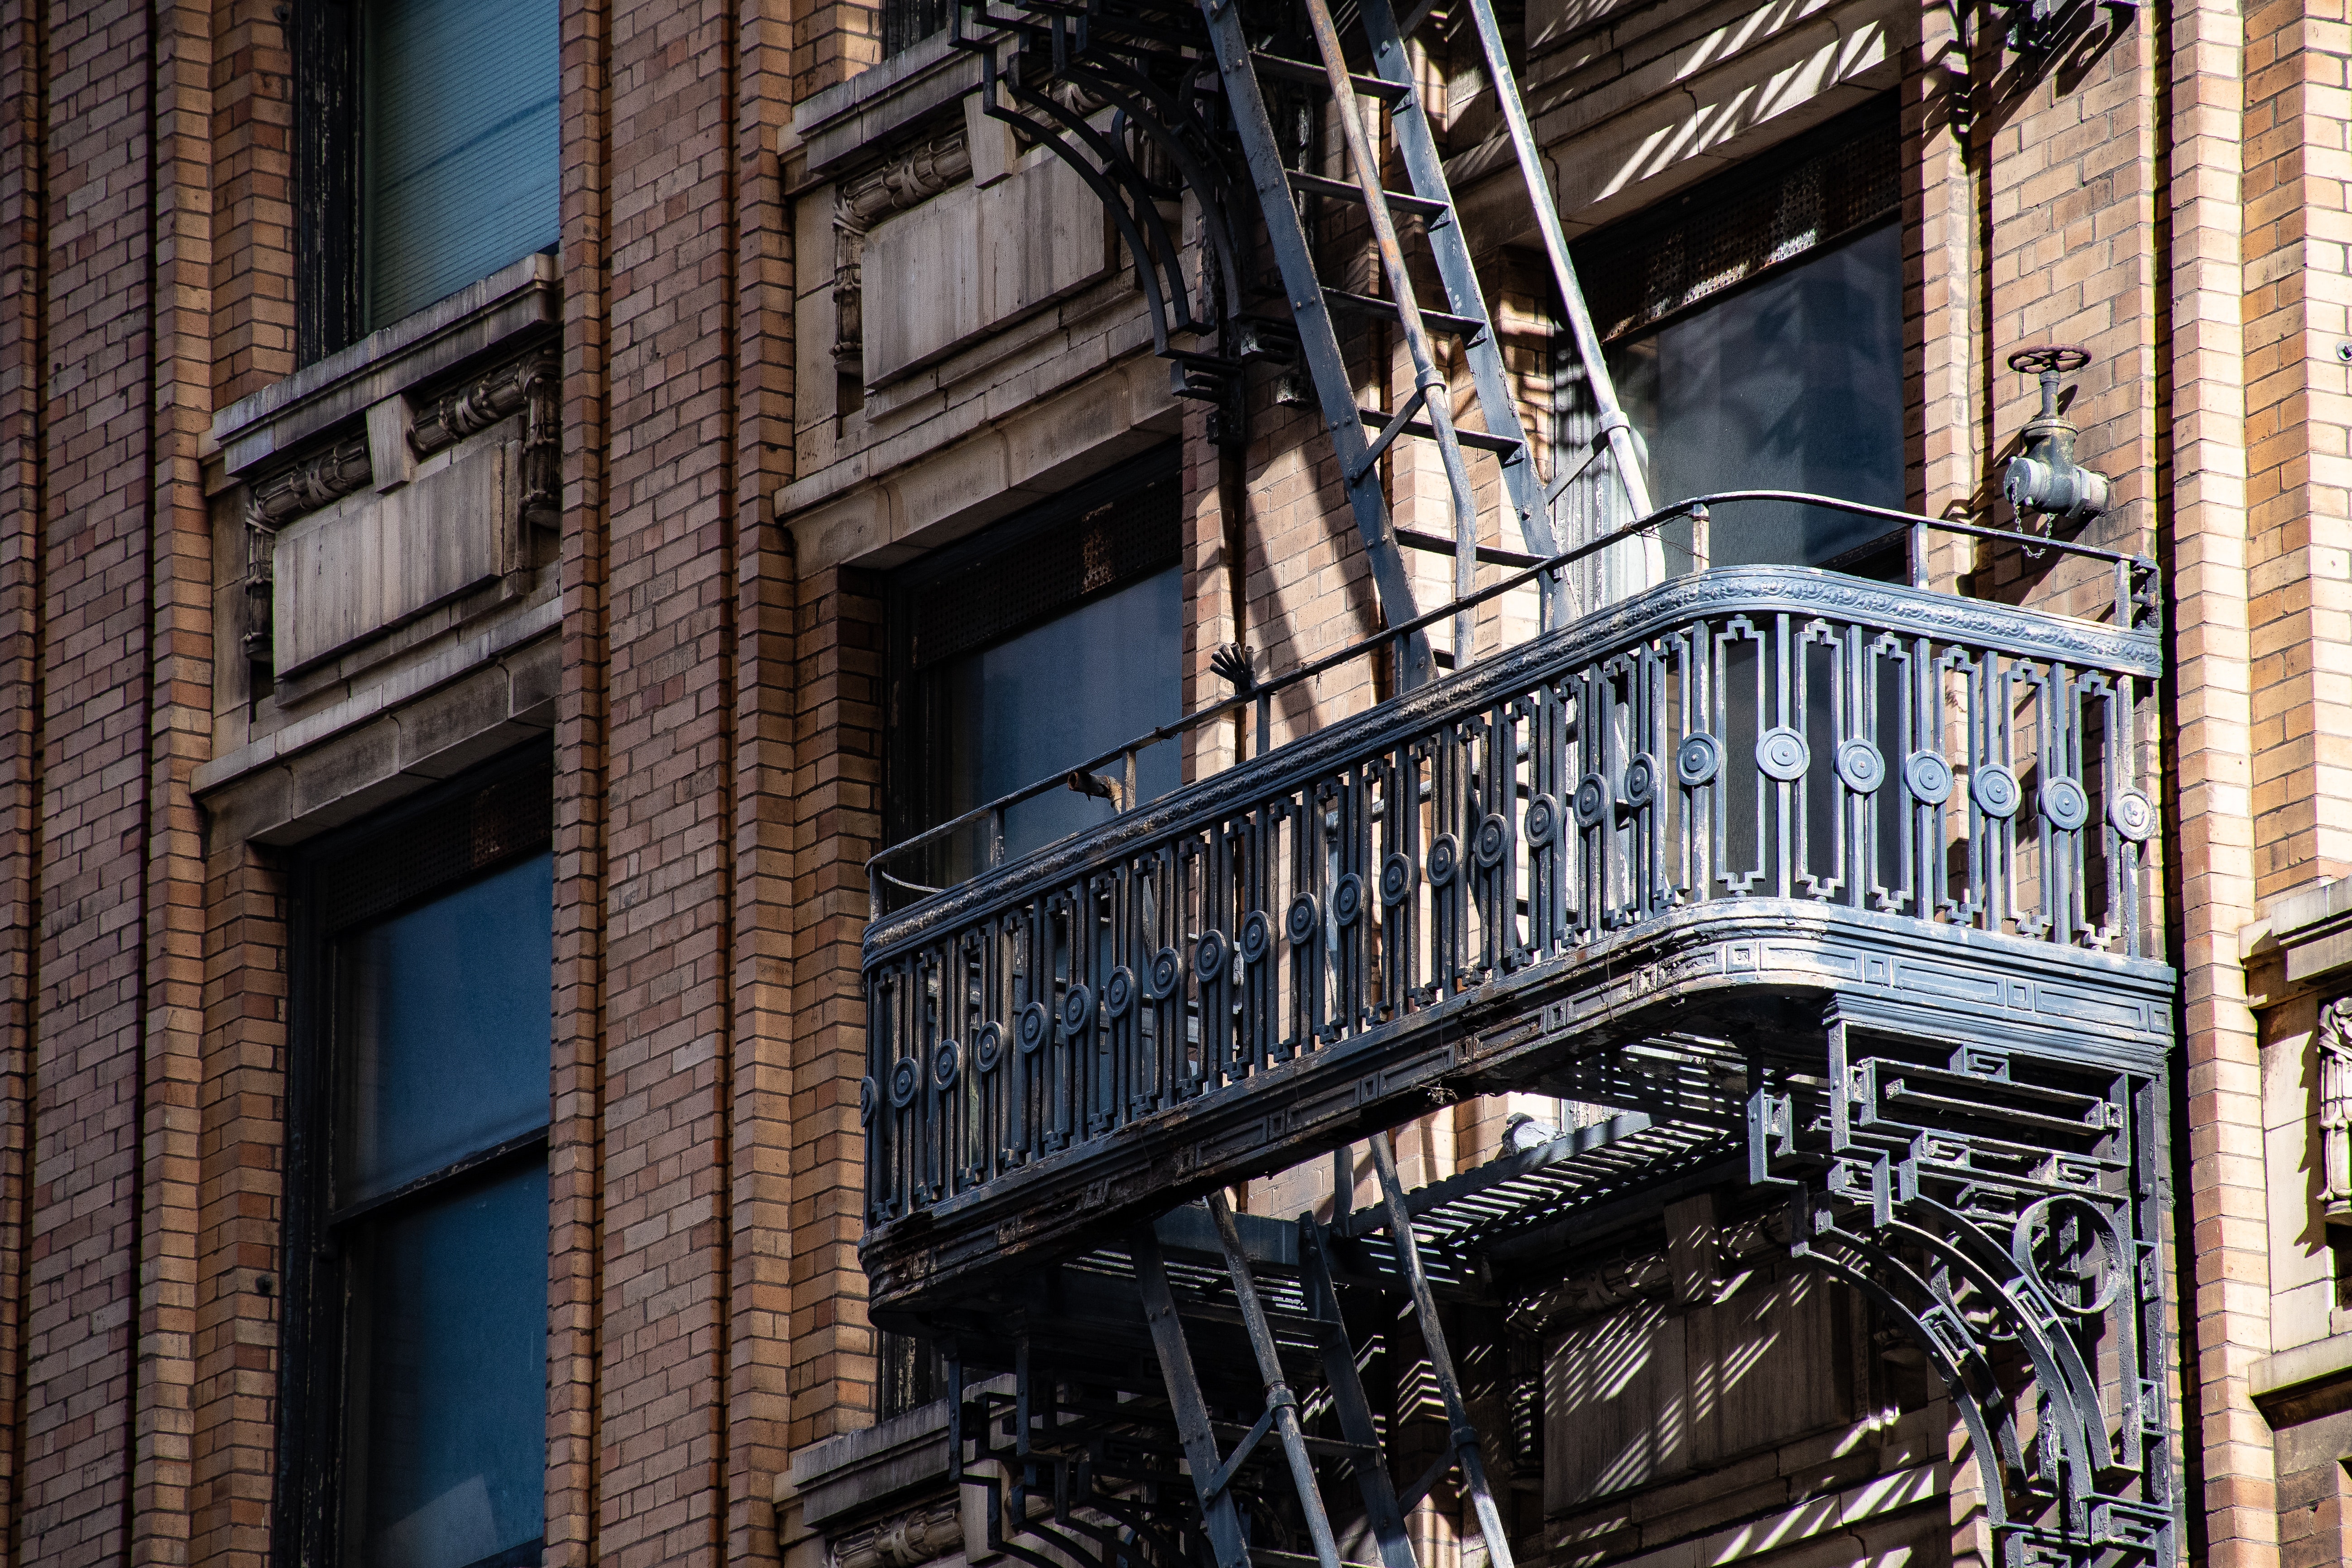
urban area, architecture, building, iron, city, metropolitan area, facade, metropolis, neighbourhood, street, infrastructure, apartment, balcony, Material property, downtown, window, mixed use, house, metal, brick, alley, condominium, road